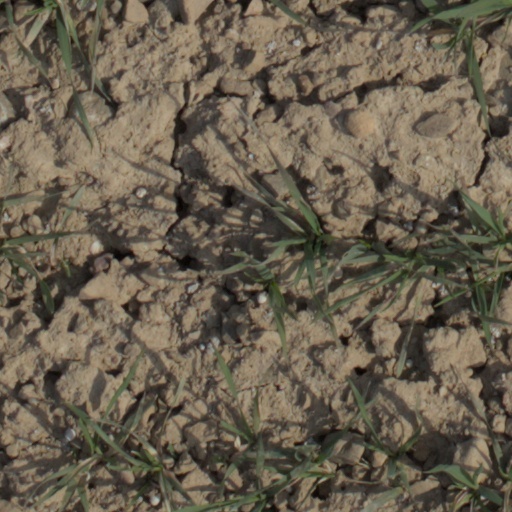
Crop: wheat